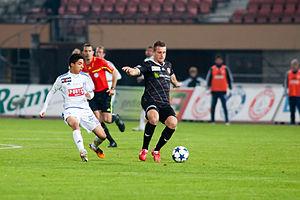
Salim Khelifi, né le 26 janvier 1994 à Lausanne, est un footballeur suisse-tunisien, qui évolue au poste de attaquant au sein du club de Holstein Kiel.